2010 Thai political protests

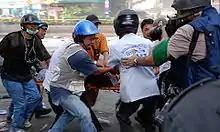
Wounded protester carried away from Rama 4 Road to safety, 15 May 2010

Protesters remained unwilling to end their protest, and they vowed to continue their rally until the prime minister dissolved the House of Representatives and scheduled elections. One Red Shirt leader said that after Prime Minister Abhisit Vejjajiva dissolves the parliament, he must leave the country as soon as possible. Deputy Prime Minister Suthep Thaugsuban said the government has no plans to back down either. "The government will continue the operation to take back the roads from the protesters because their occupation is unlawful," he said.